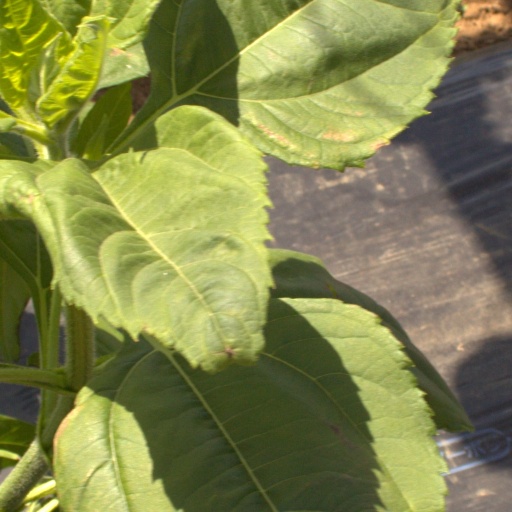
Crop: Jerusalem artichoke